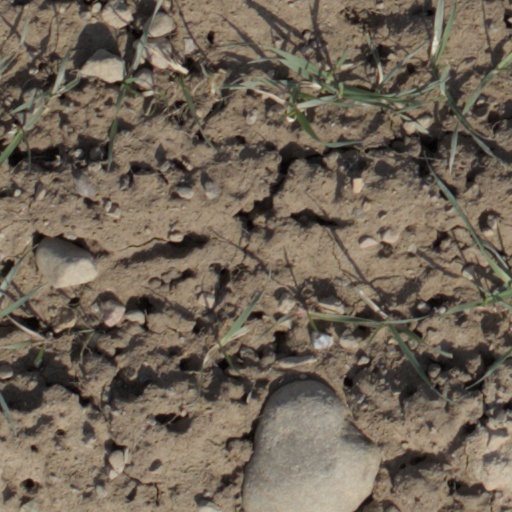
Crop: wheat